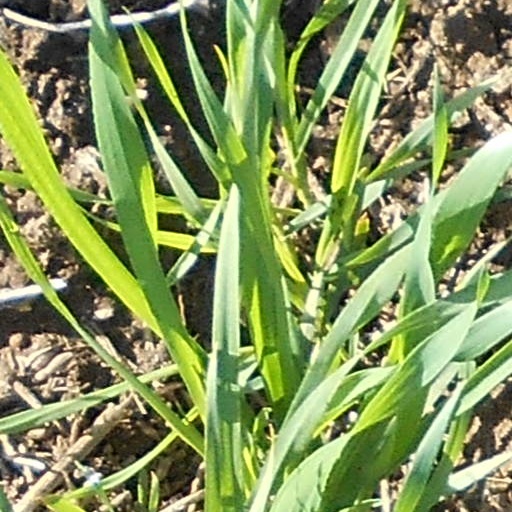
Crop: wheat